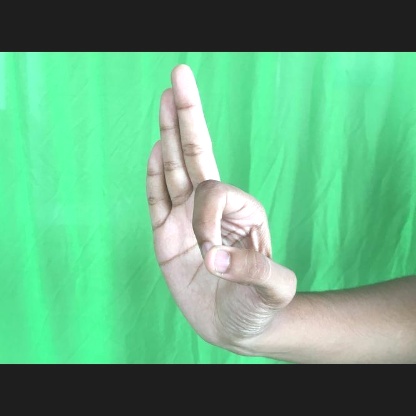
Mudra: Aralam